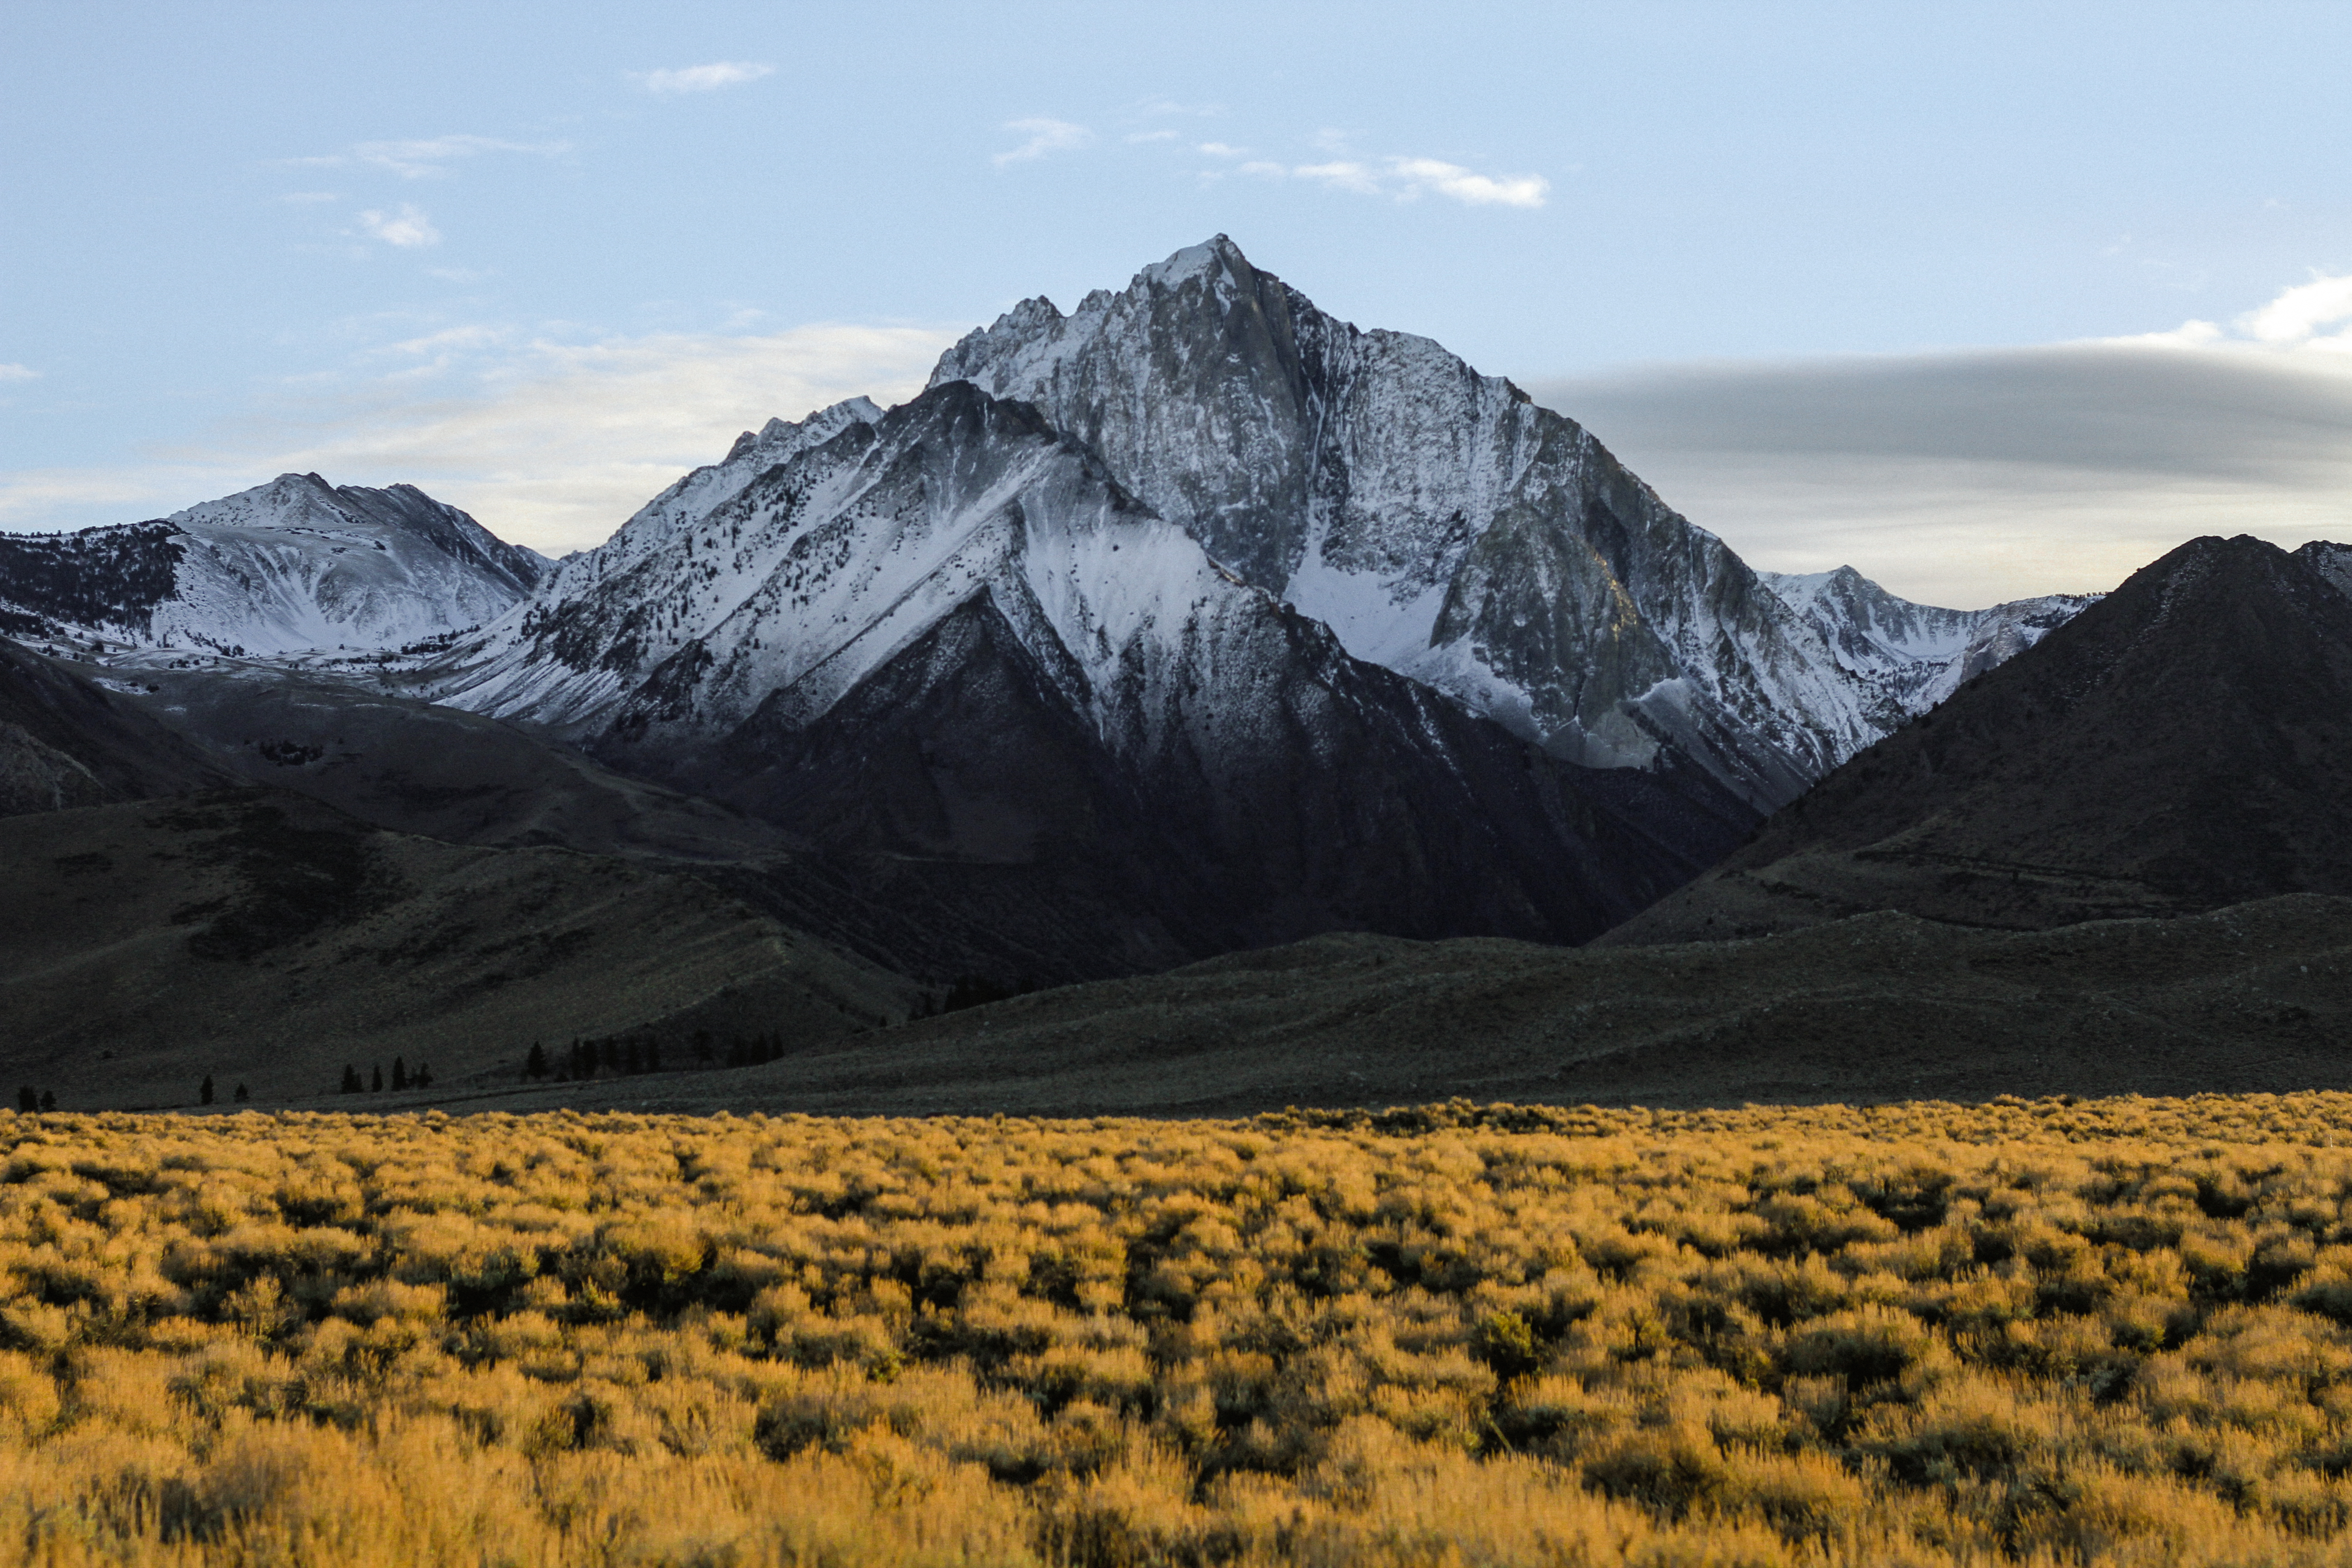
landscape, nature, horizon, wilderness, mountain, cloud, hill, lake, adventure, valley, mountain range, ridge, plain, summit, grassland, plateau, fell, steppe, landform, natural environment, geographical feature, mountainous landforms